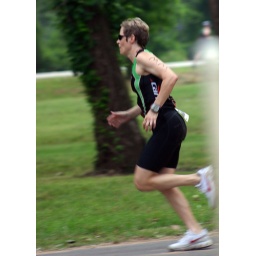
June 1st LR Sprint TRI with the swim in the ski lake and the bike and run on the NLR River trail